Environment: real
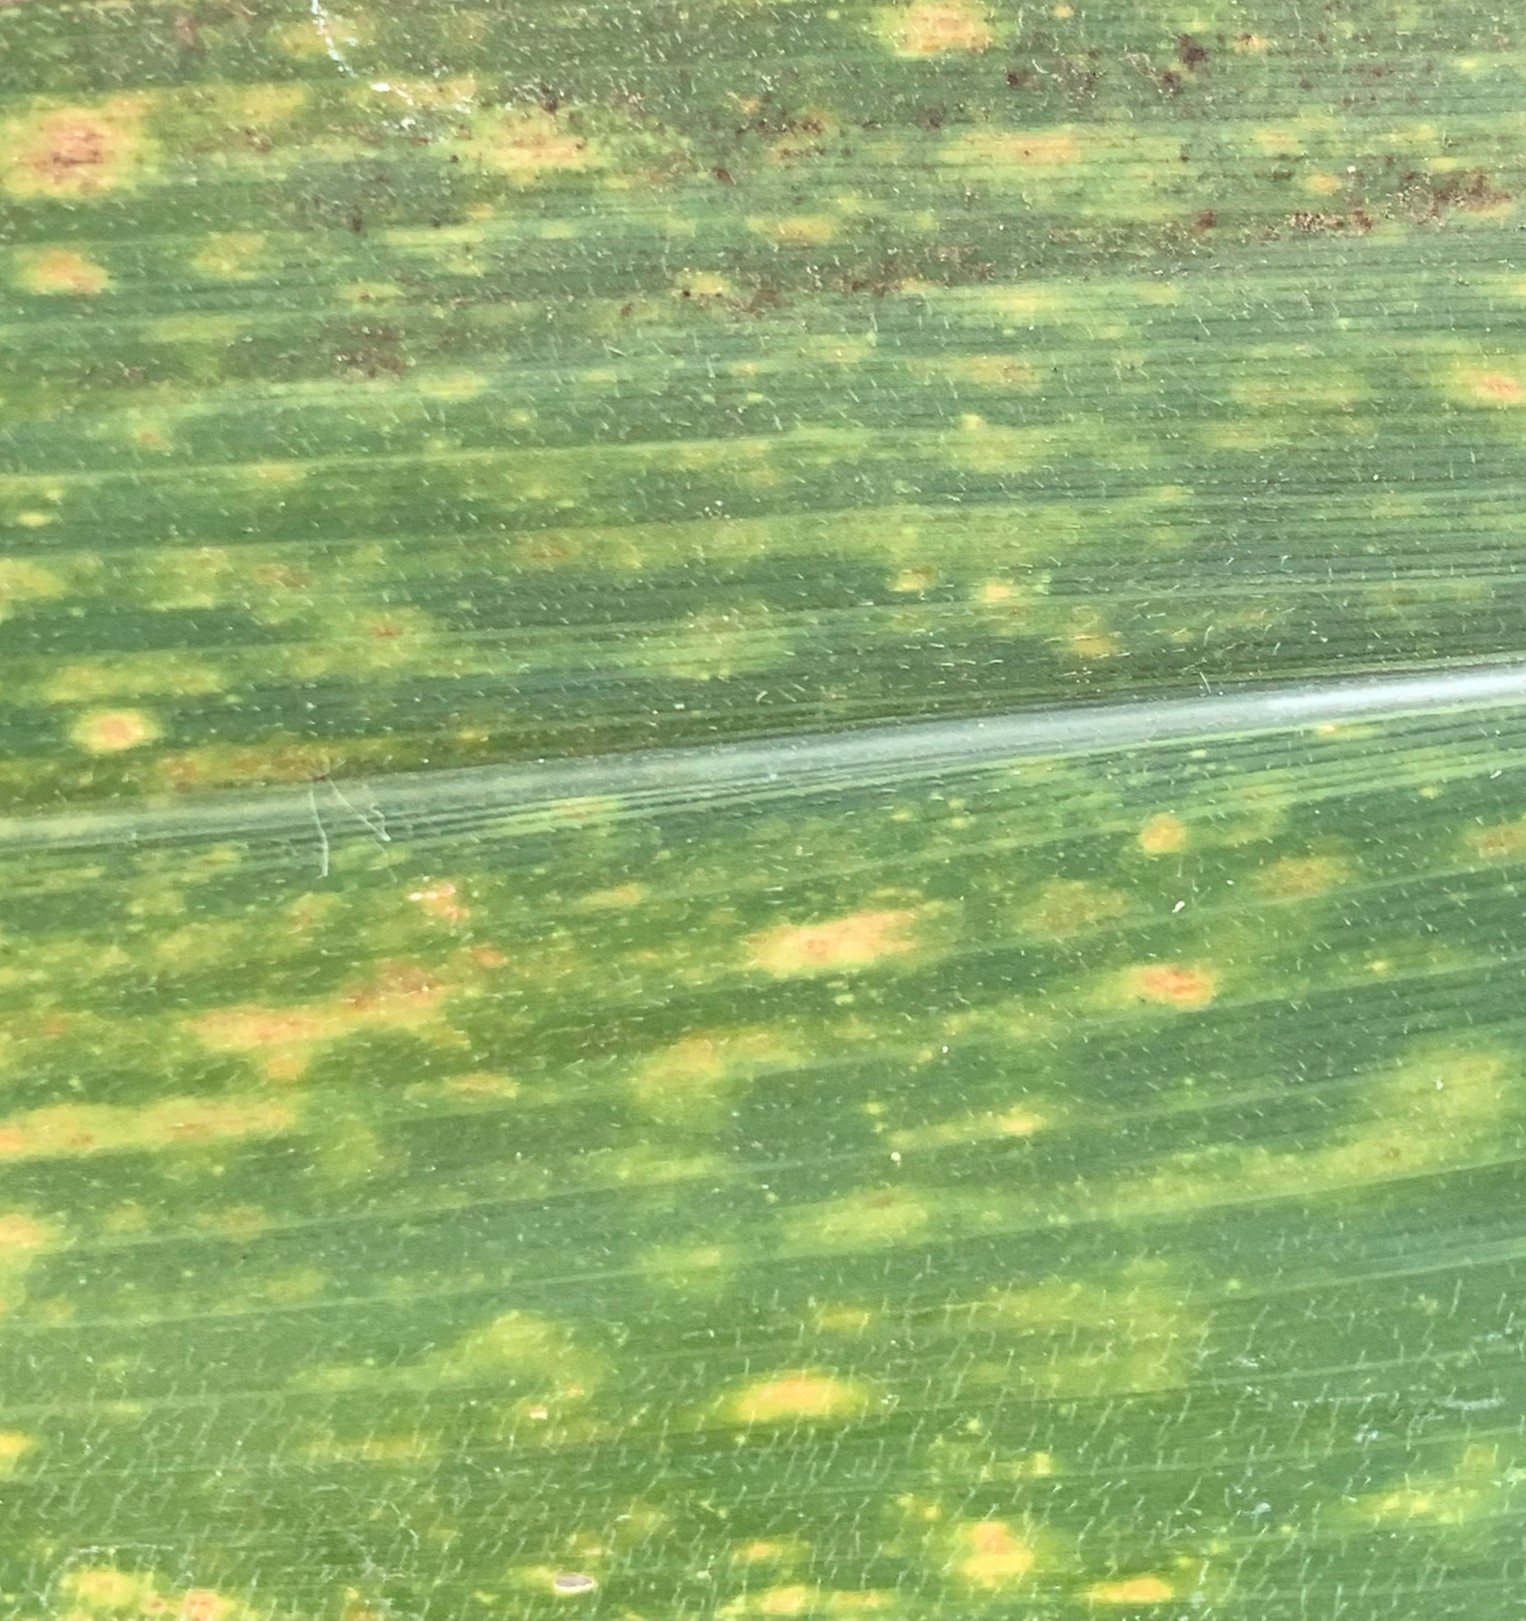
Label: lethal_necrosis